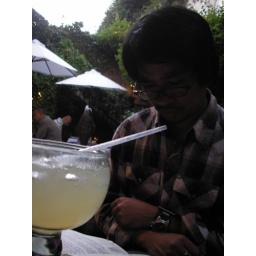
ben and his mammoth glass of lemonade with soda water. we could have taken a bath in that glass.